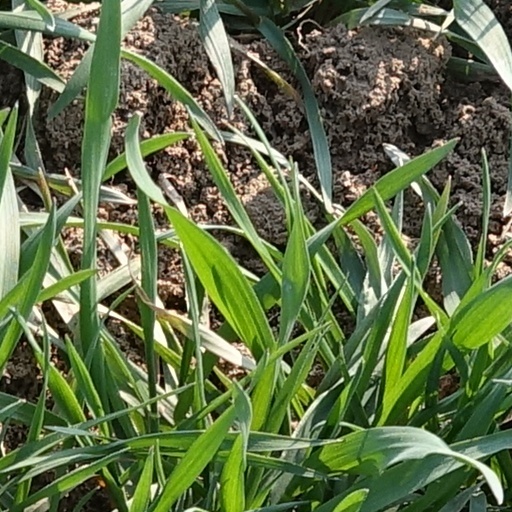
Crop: wheat